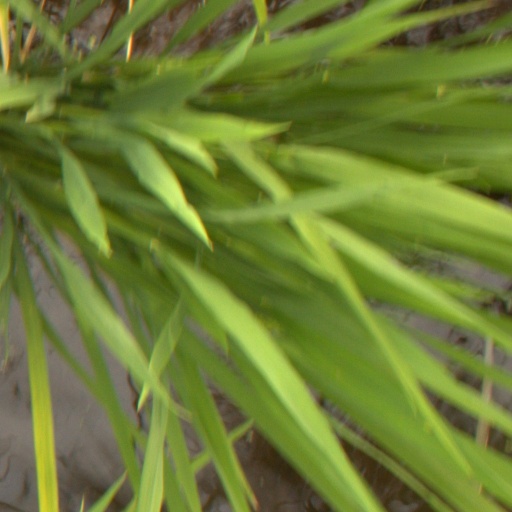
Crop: rice